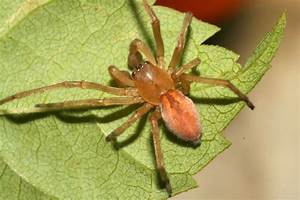
Label: ragno